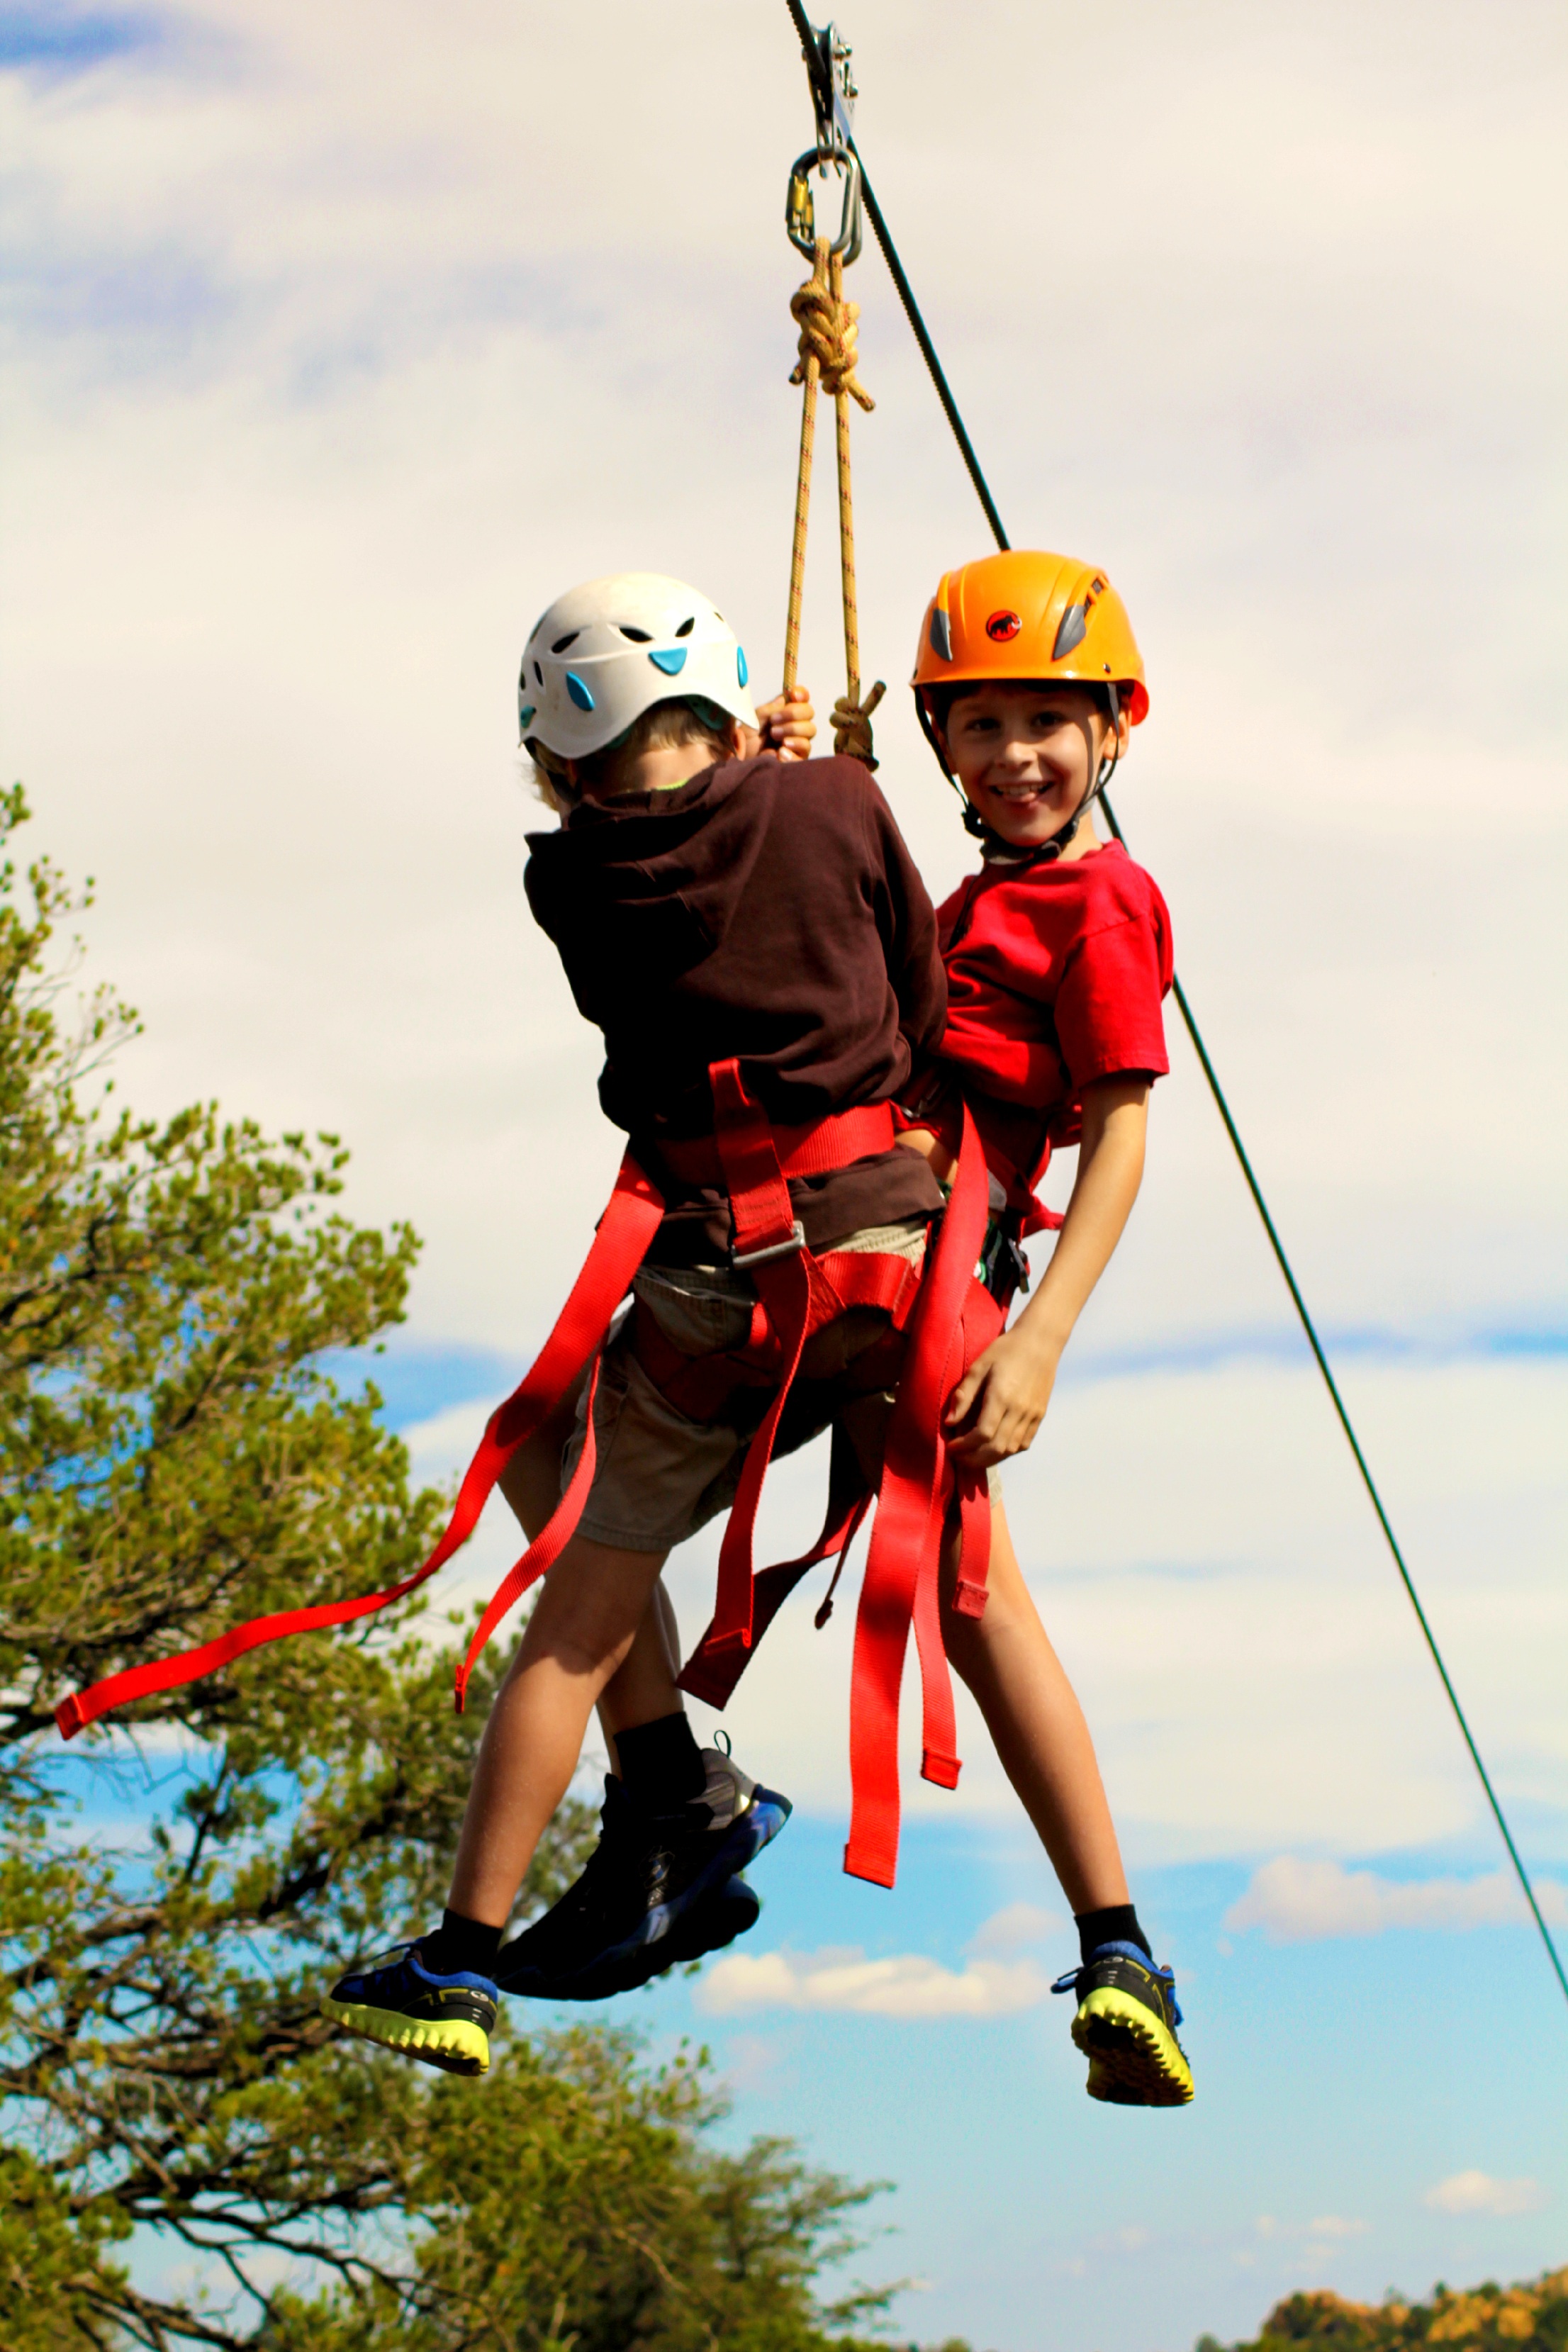
forest, outdoor, rope, sport, boy, kid, adventure, summer, jumping, young, child, climbing, extreme, extreme sport, kids, children, fun, sports, playground, harness, zip line, active, abseiling